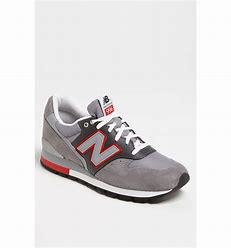
Brand: New
Model: Balance New Balance 996